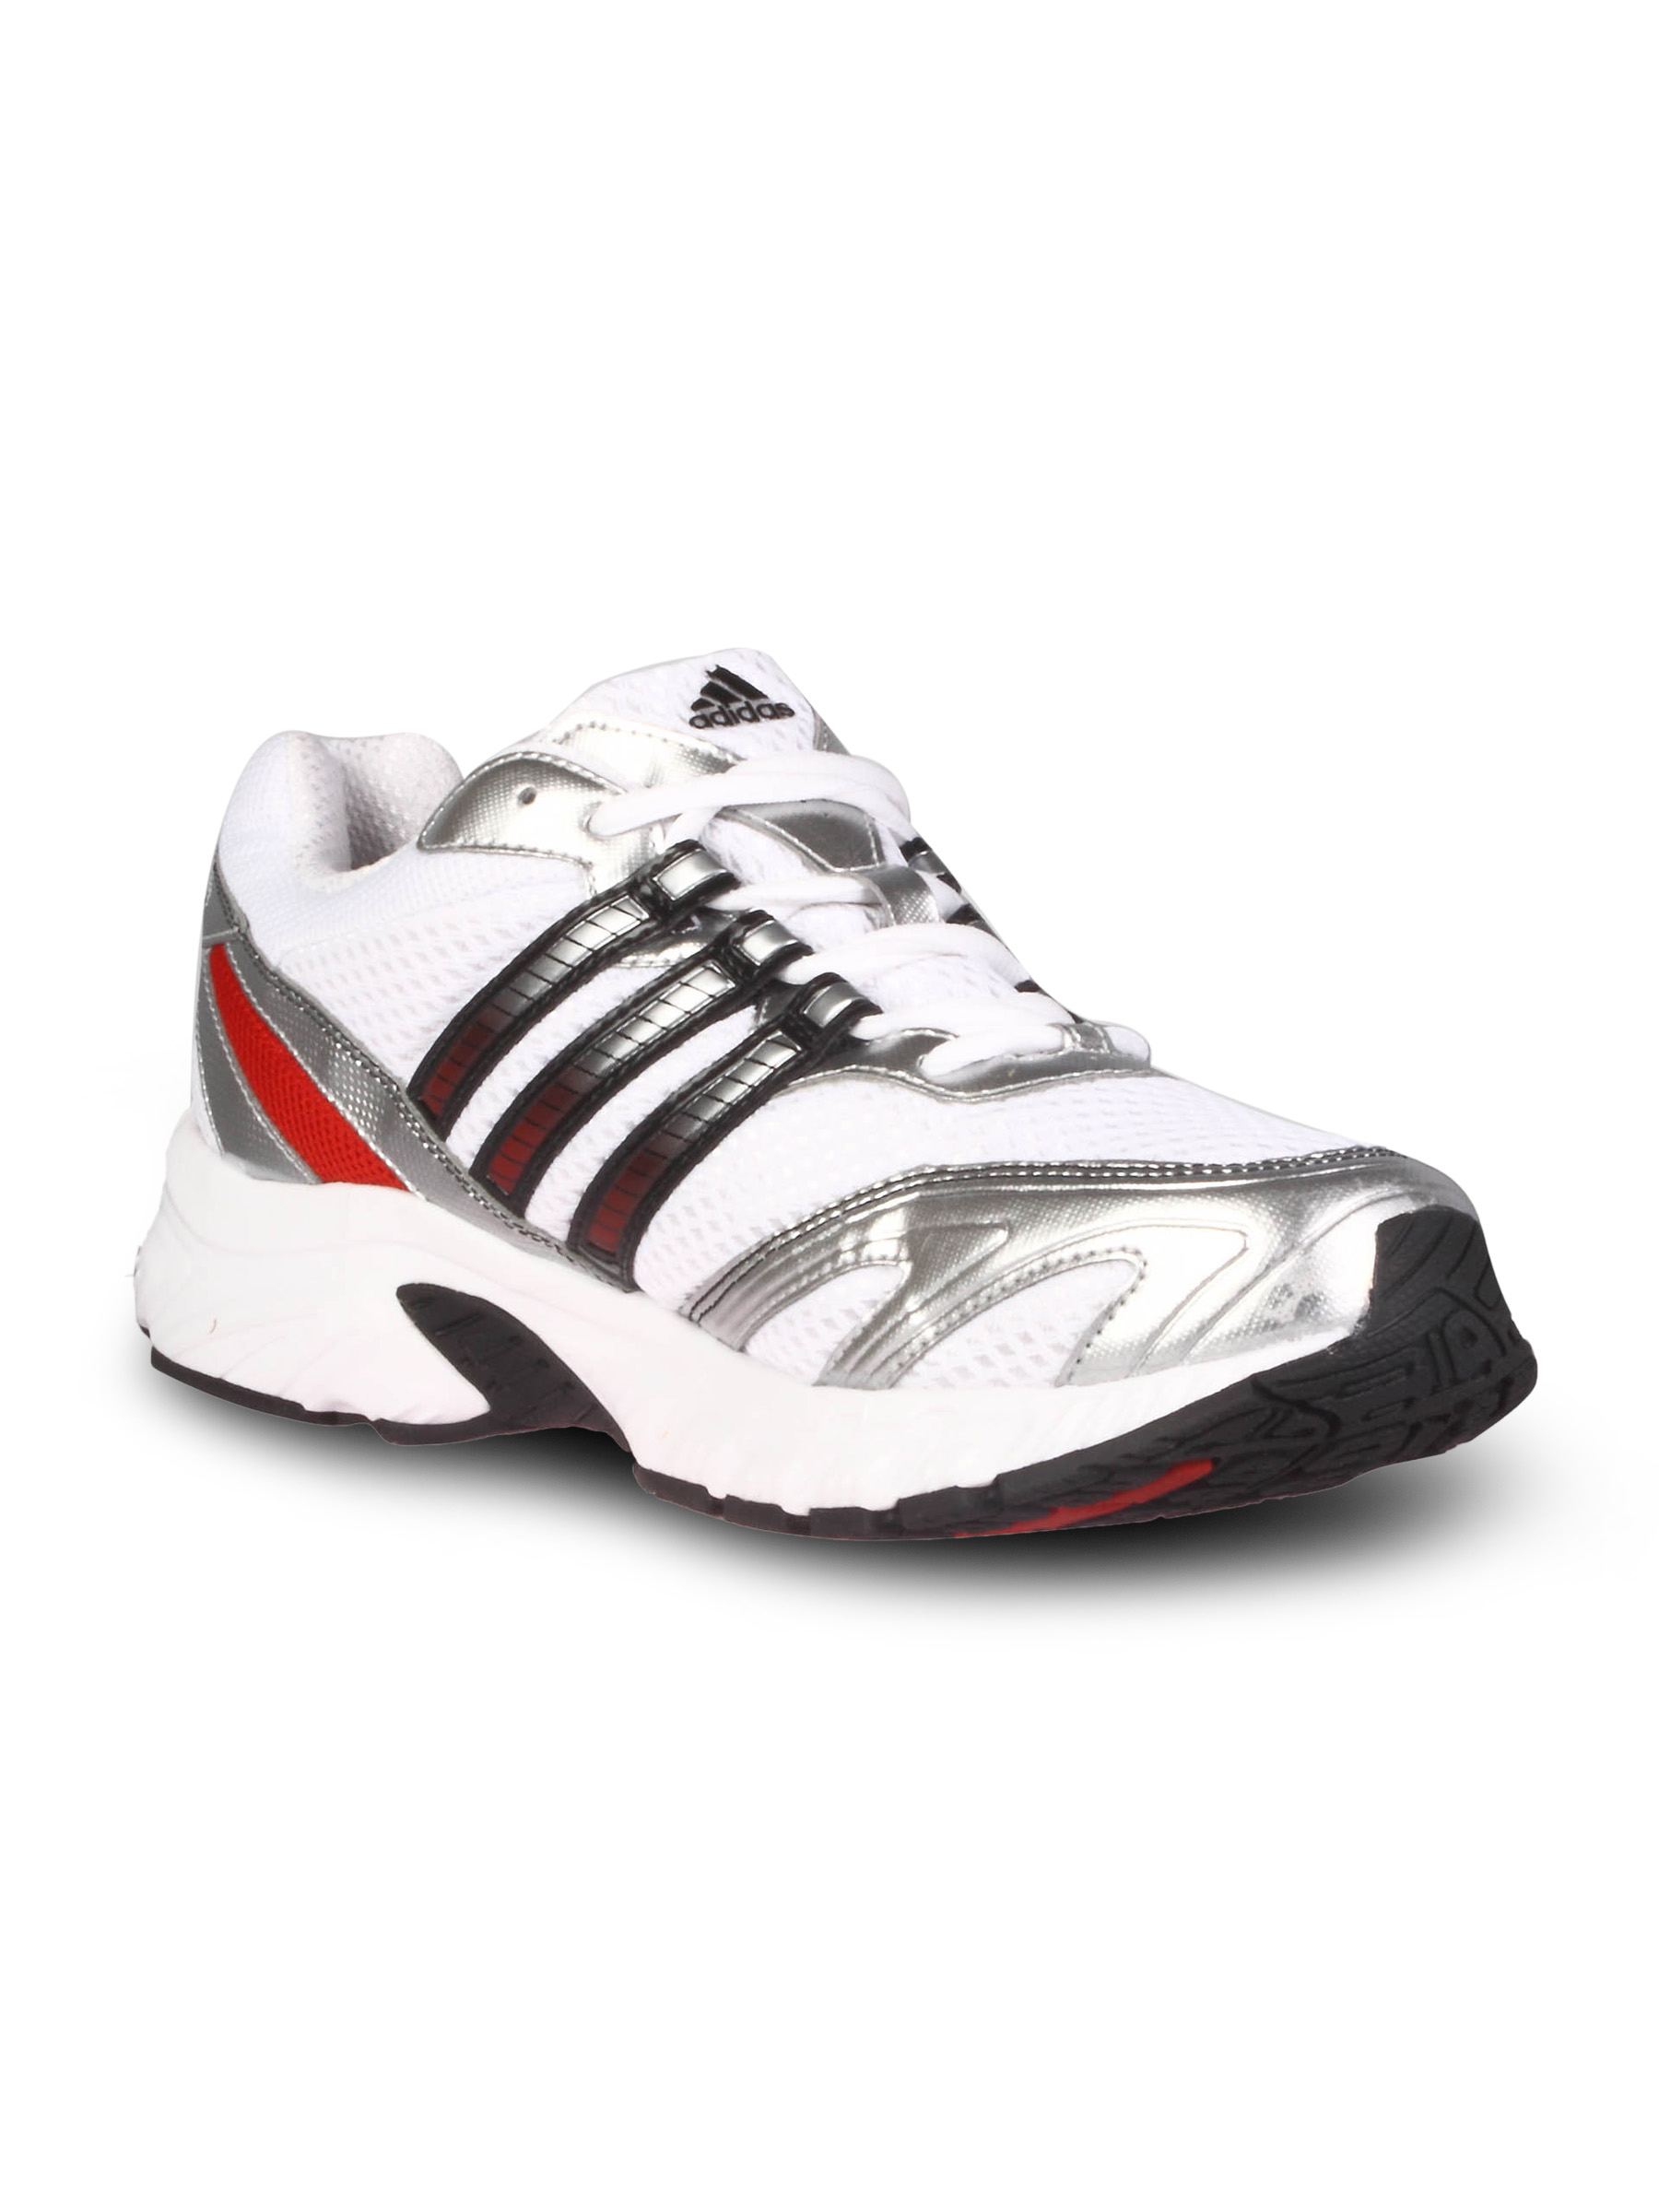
ADIDAS Men Furano White Black Shoe
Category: Footwear / Shoes / Sports Shoes
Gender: Men
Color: White
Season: Summer 2011
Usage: Sports